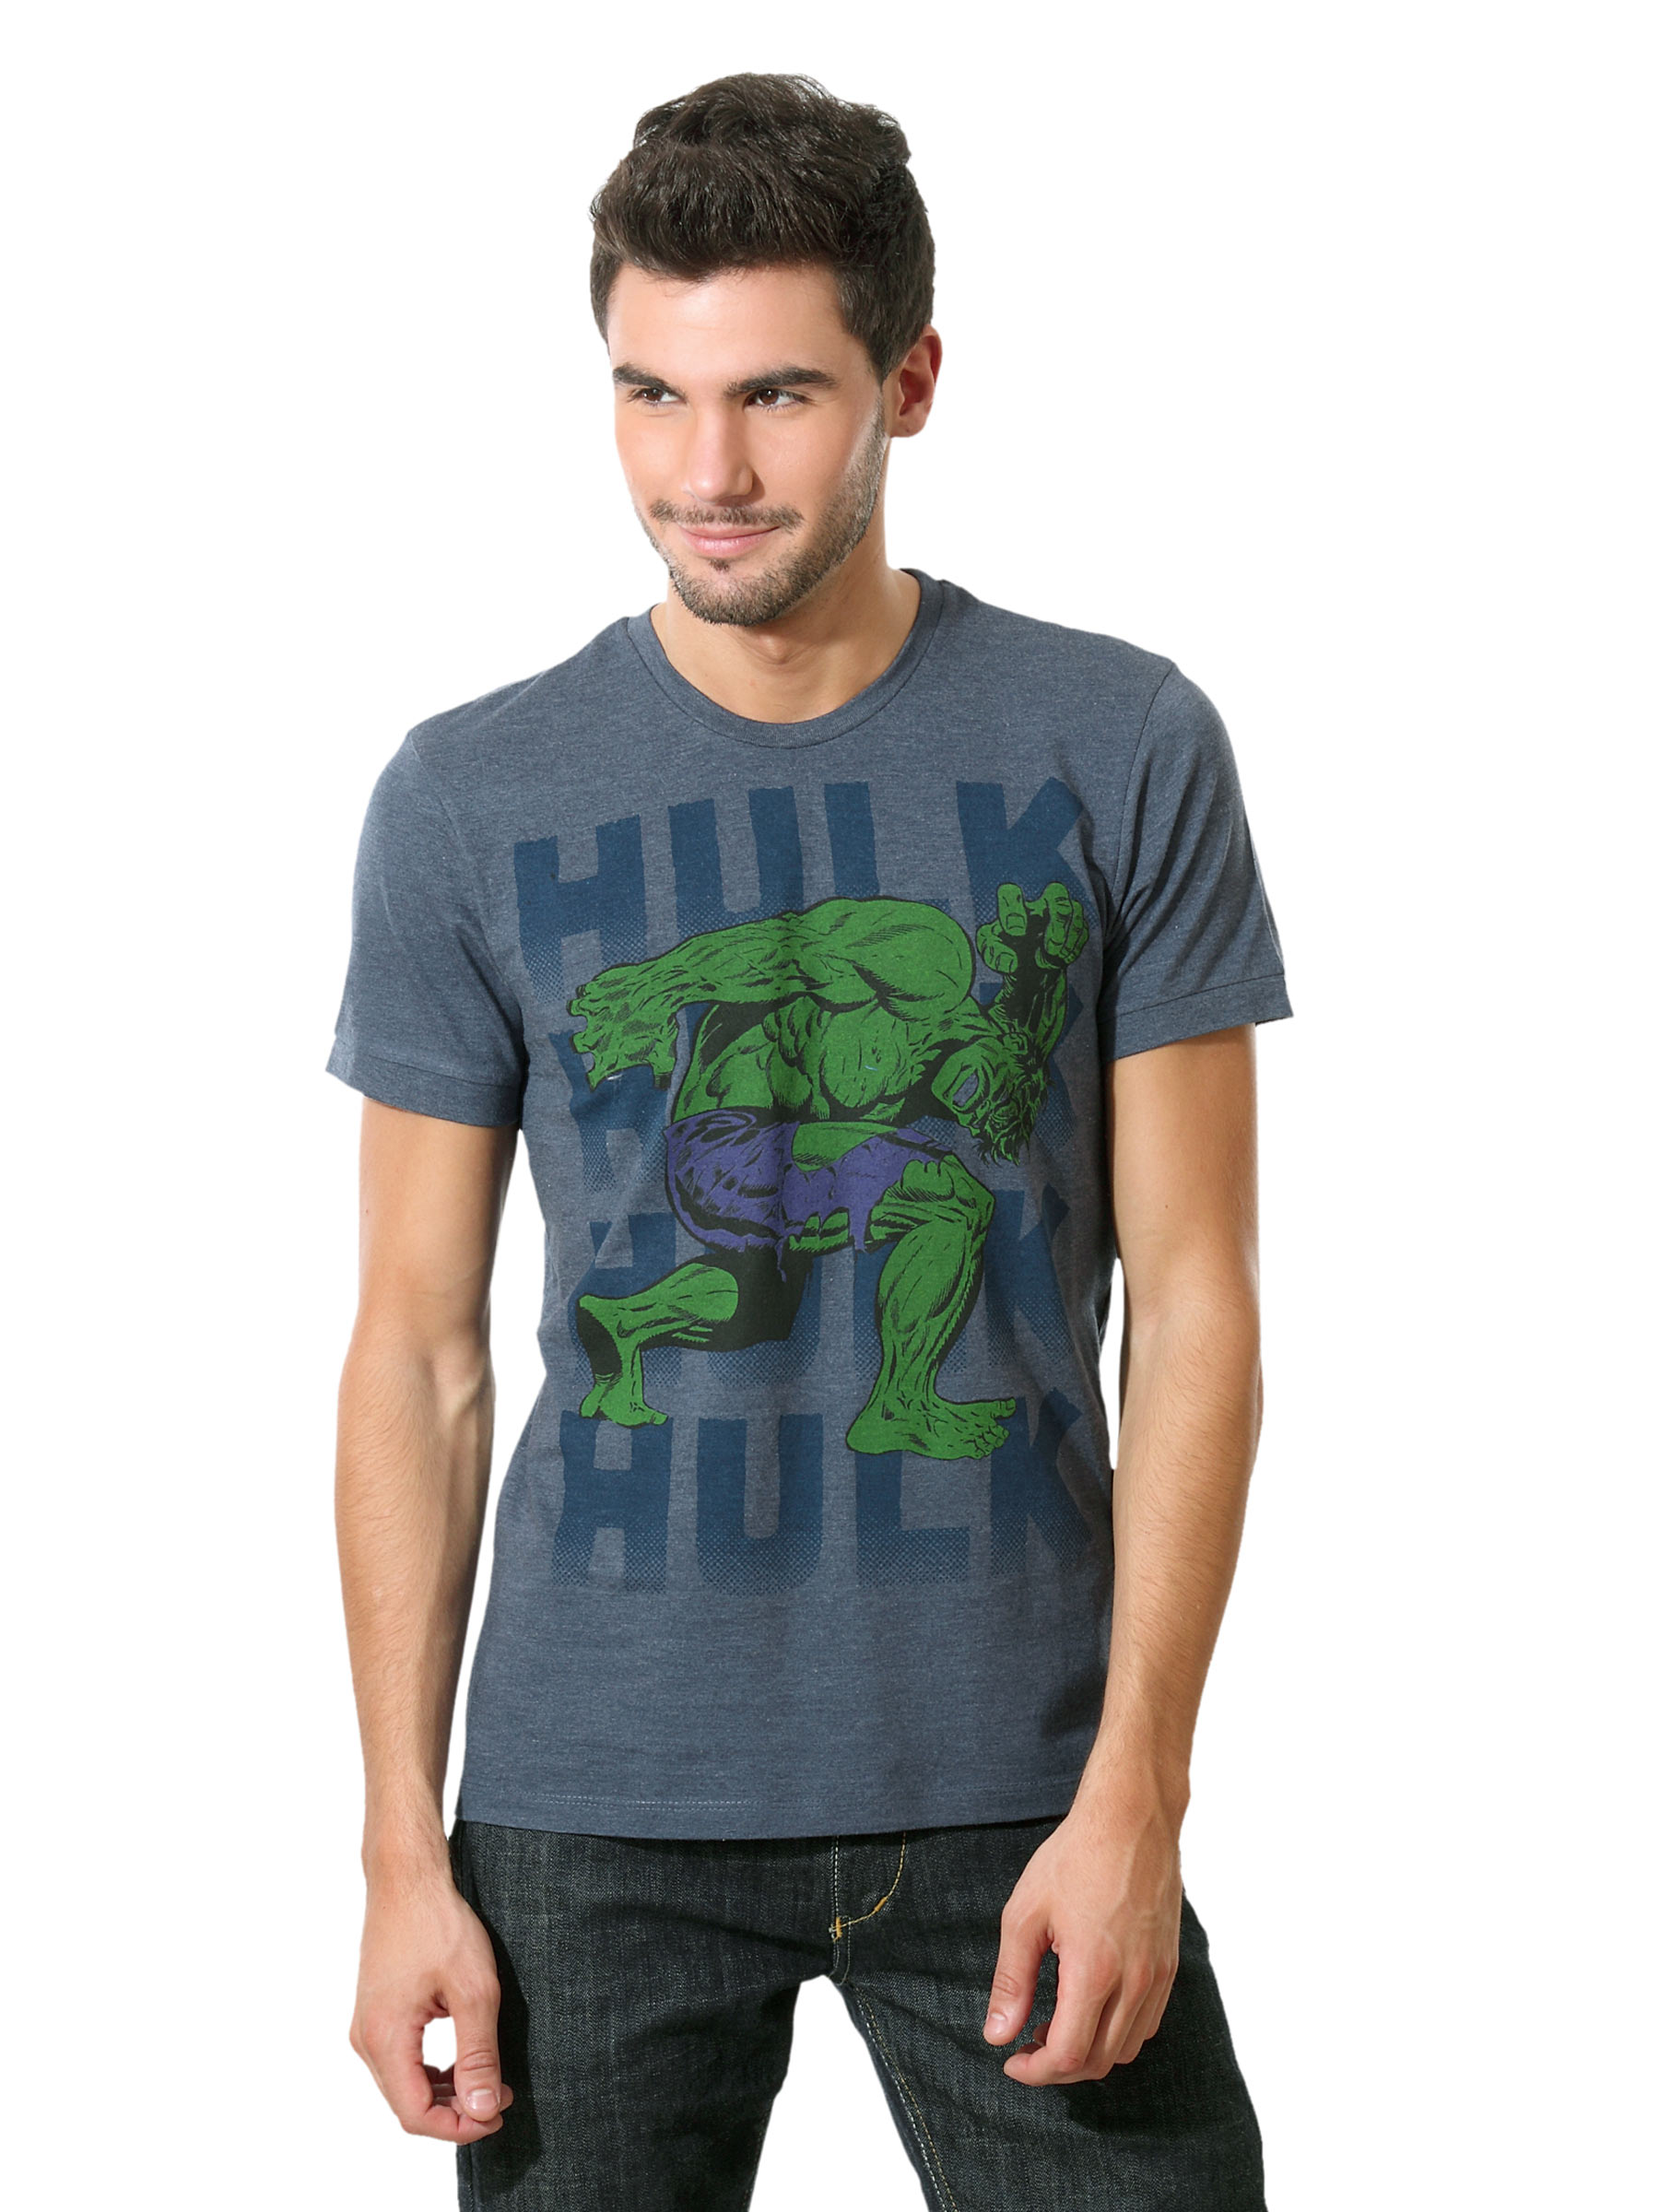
Marvel Men Blue Printed T-shirt
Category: Apparel / Topwear / Tshirts
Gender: Men
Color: Blue
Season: Summer 2012
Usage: Casual